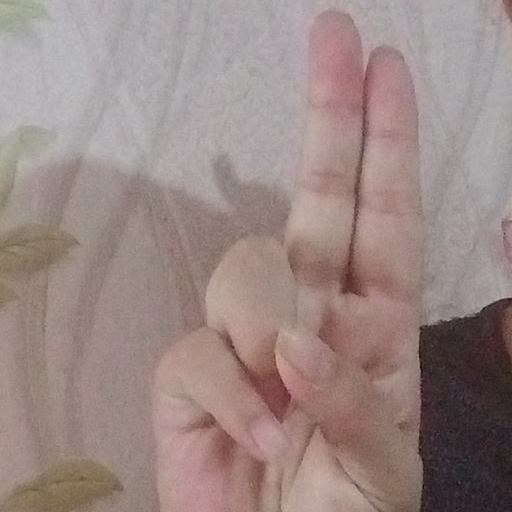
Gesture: two_up